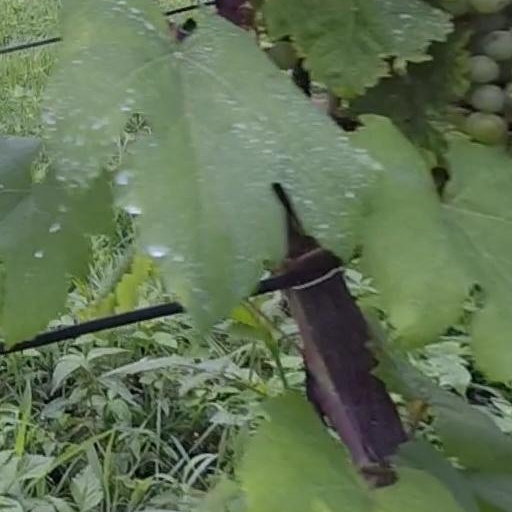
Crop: grape